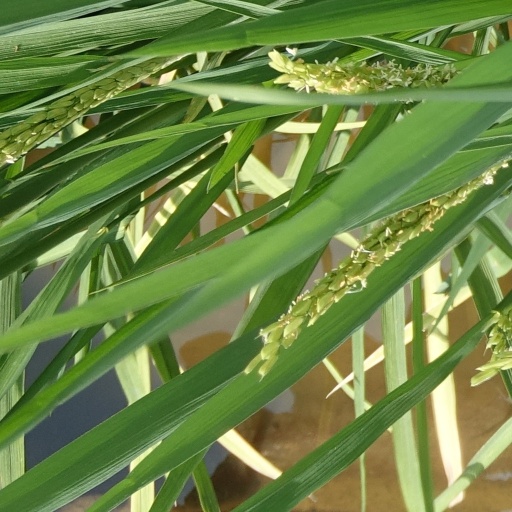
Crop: rice